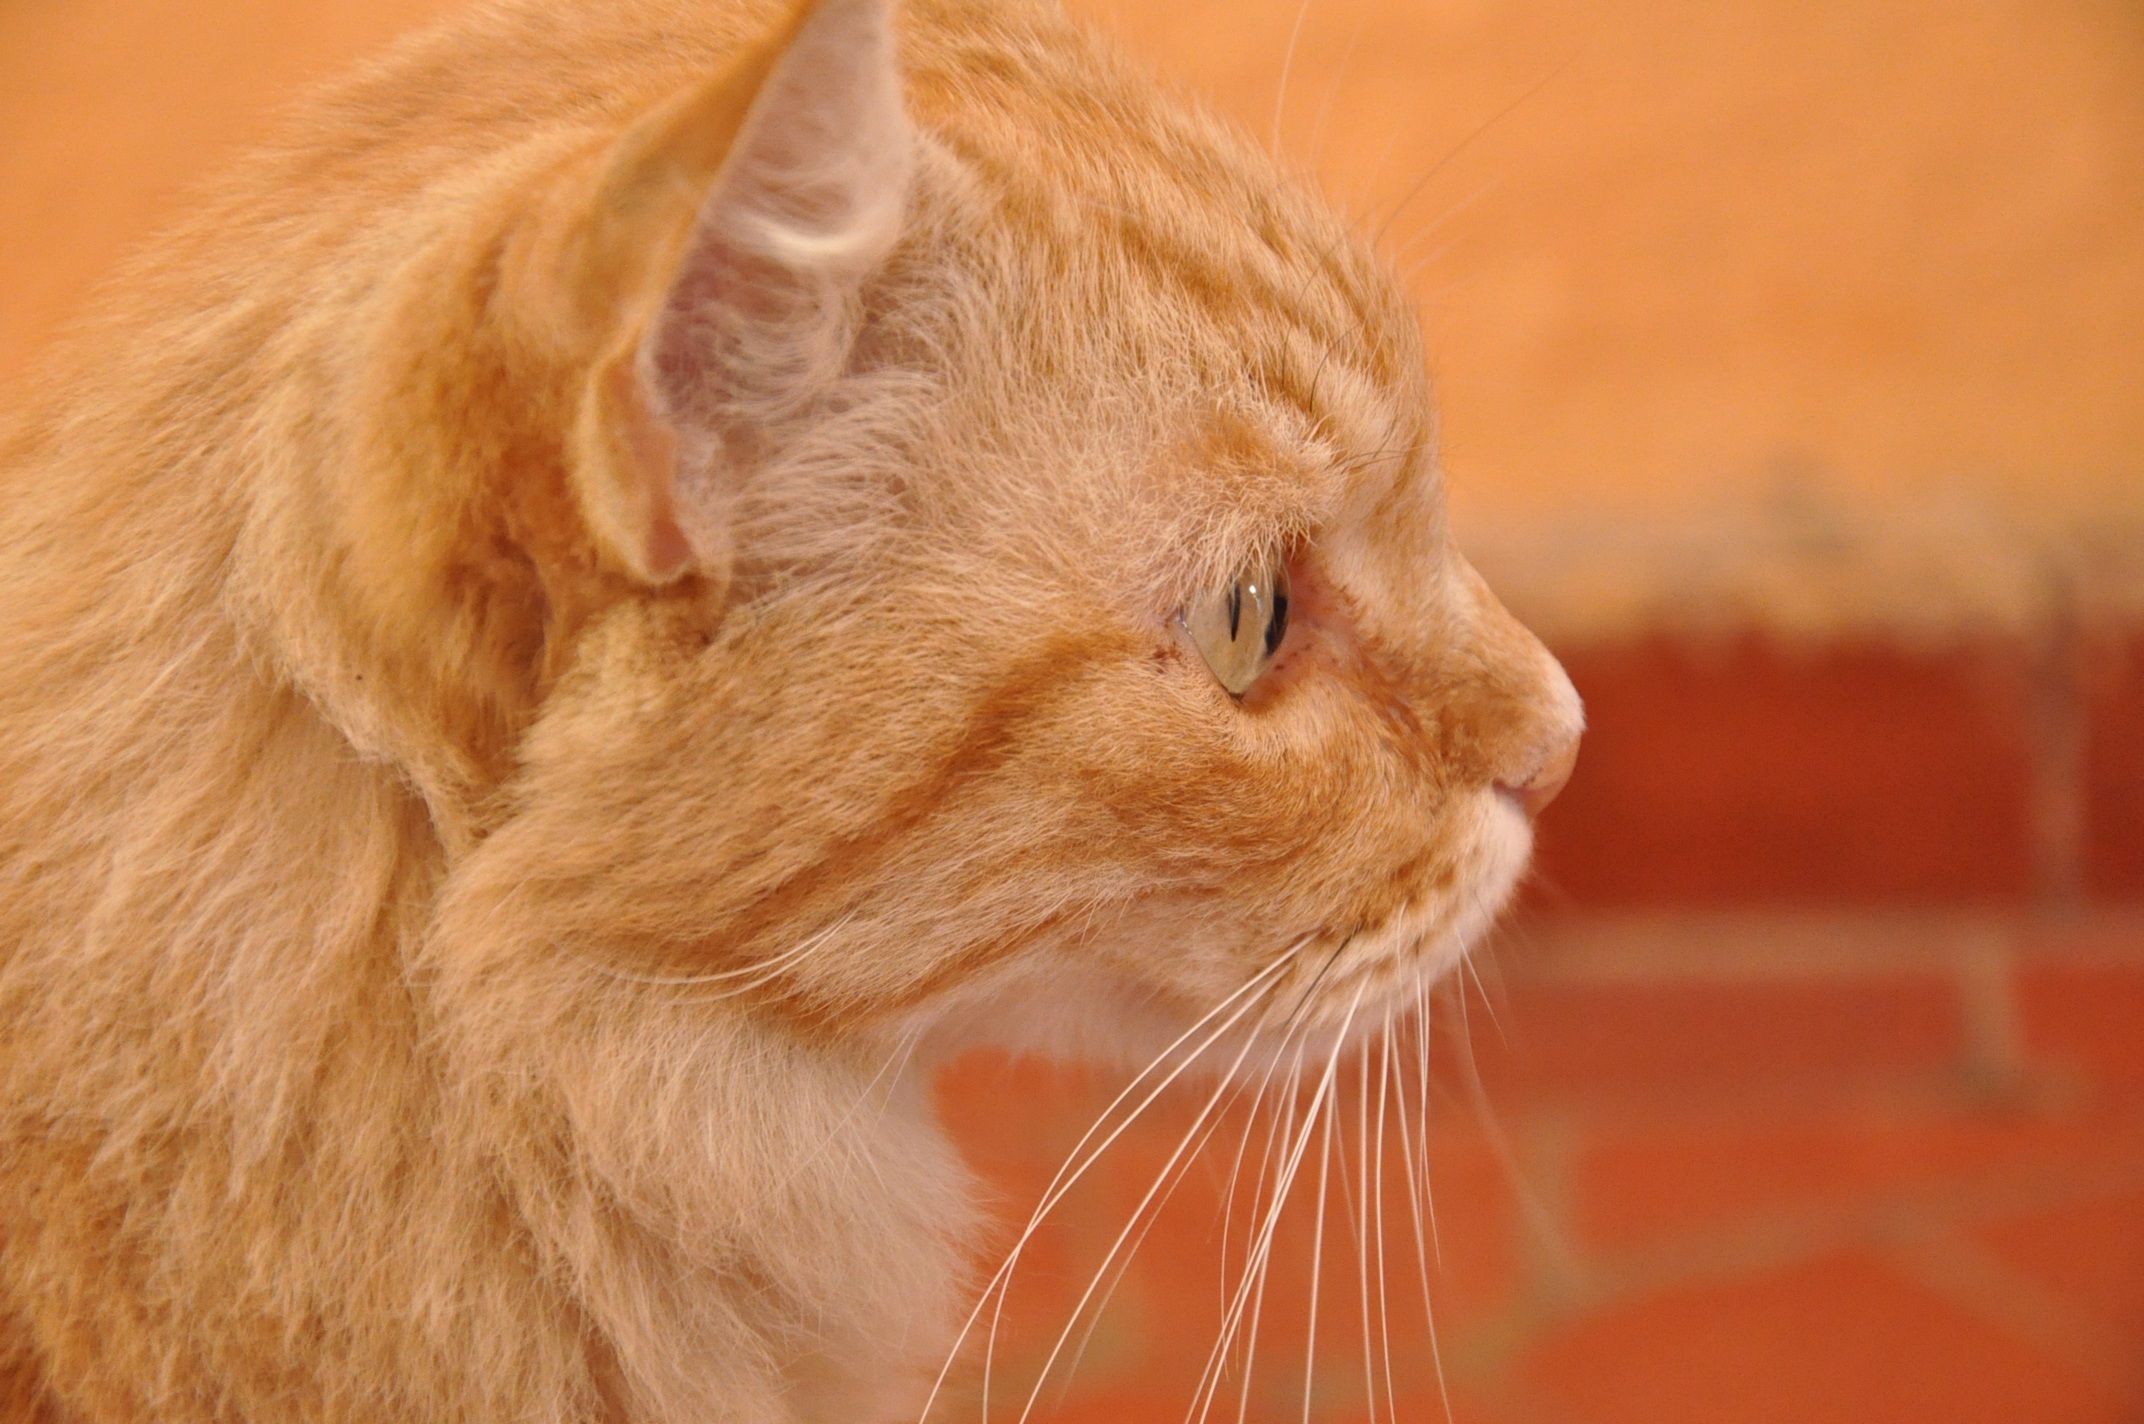
animal, pet, orange, cat, mammal, close up, nose, whiskers, snout, vertebrate, tabby cat, small to medium sized cats, cat like mammal